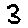
Label: 3